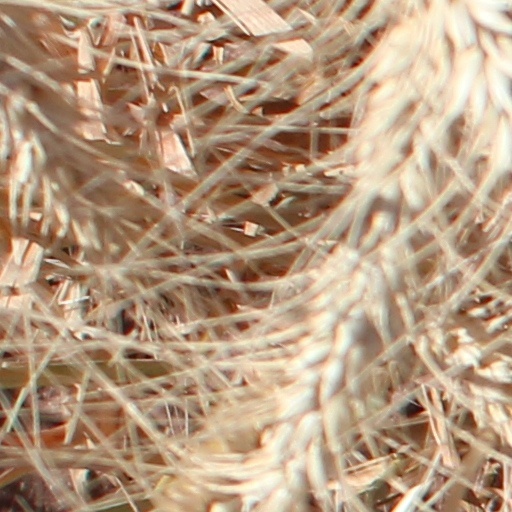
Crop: wheat